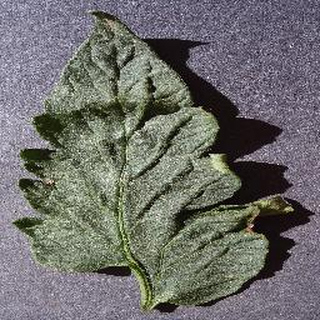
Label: healthy_tomato